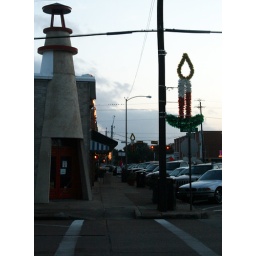
A lighthouse building in Rosenberg, TX